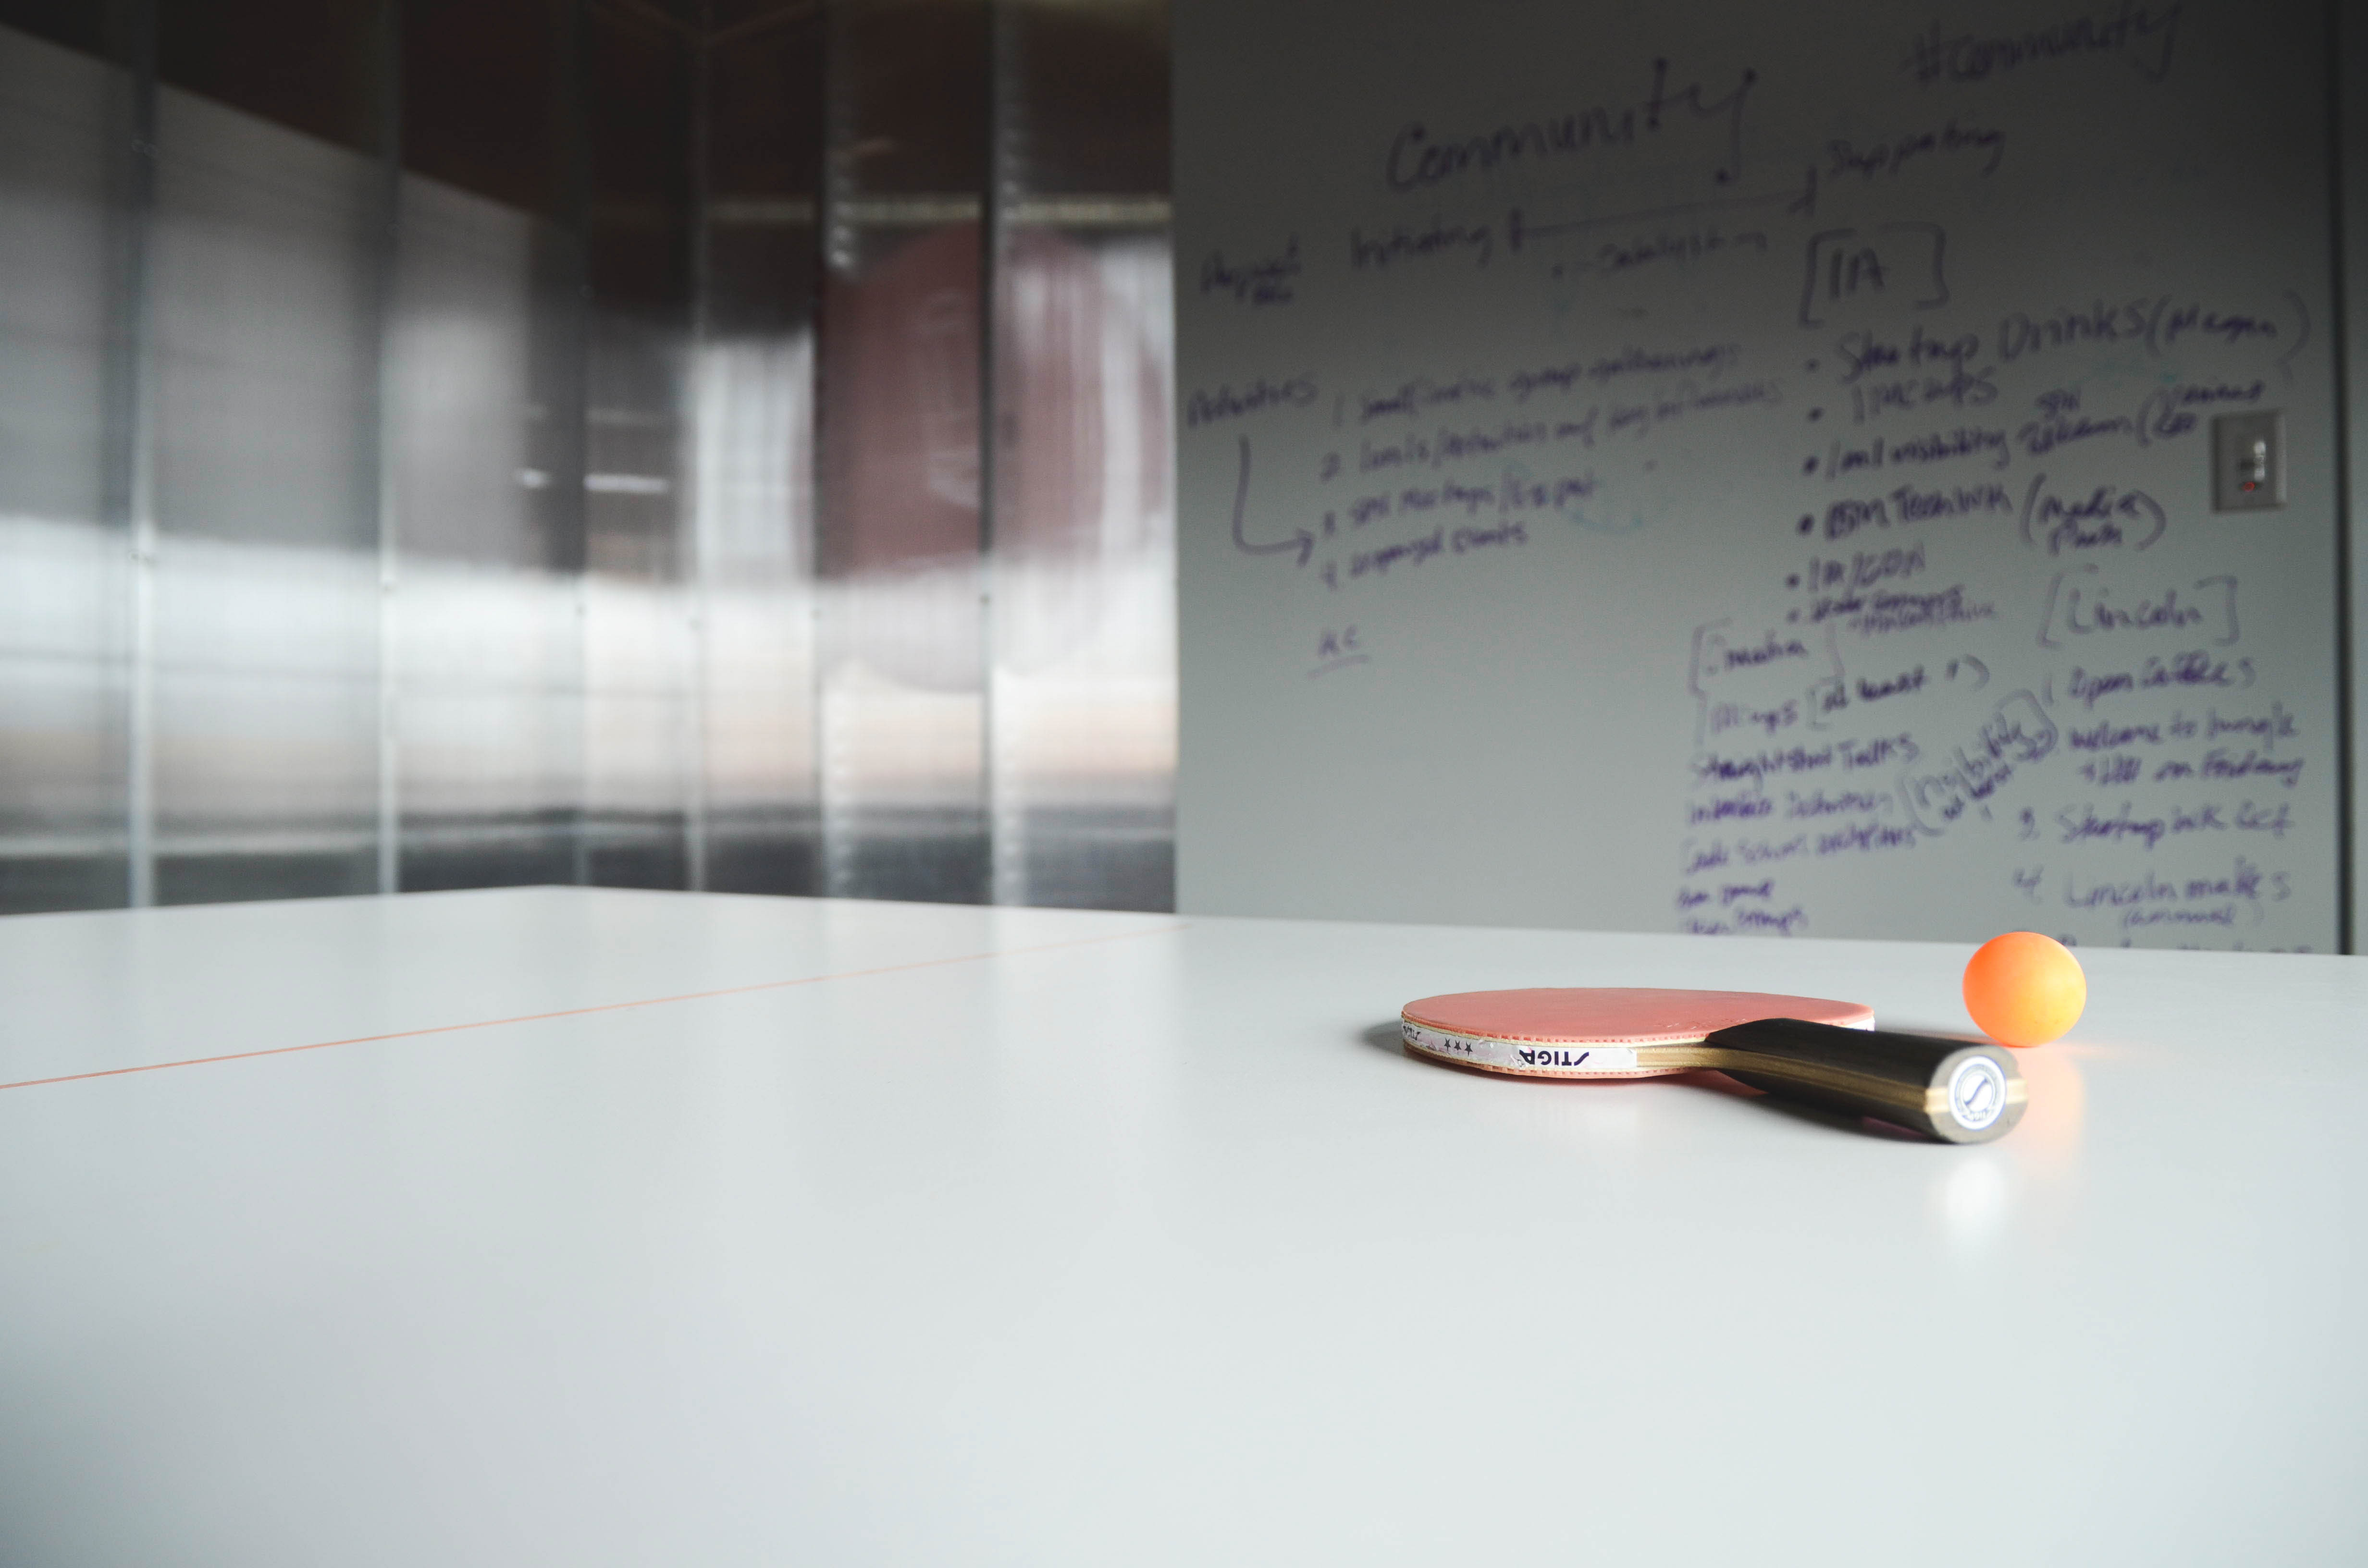
writing, play, office, brand, design, whiteboard, bat, shape, presentation, company, table tennis, ping pong